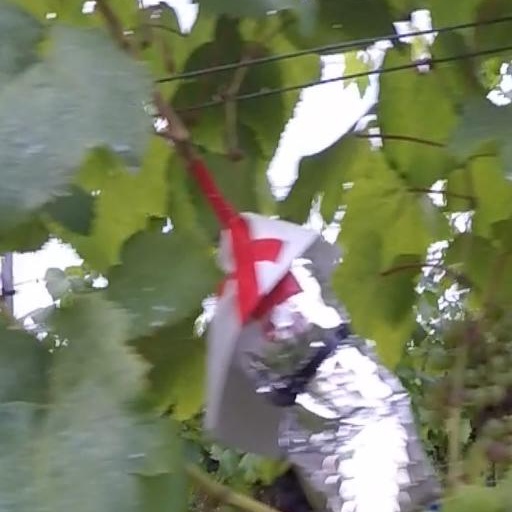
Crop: grape